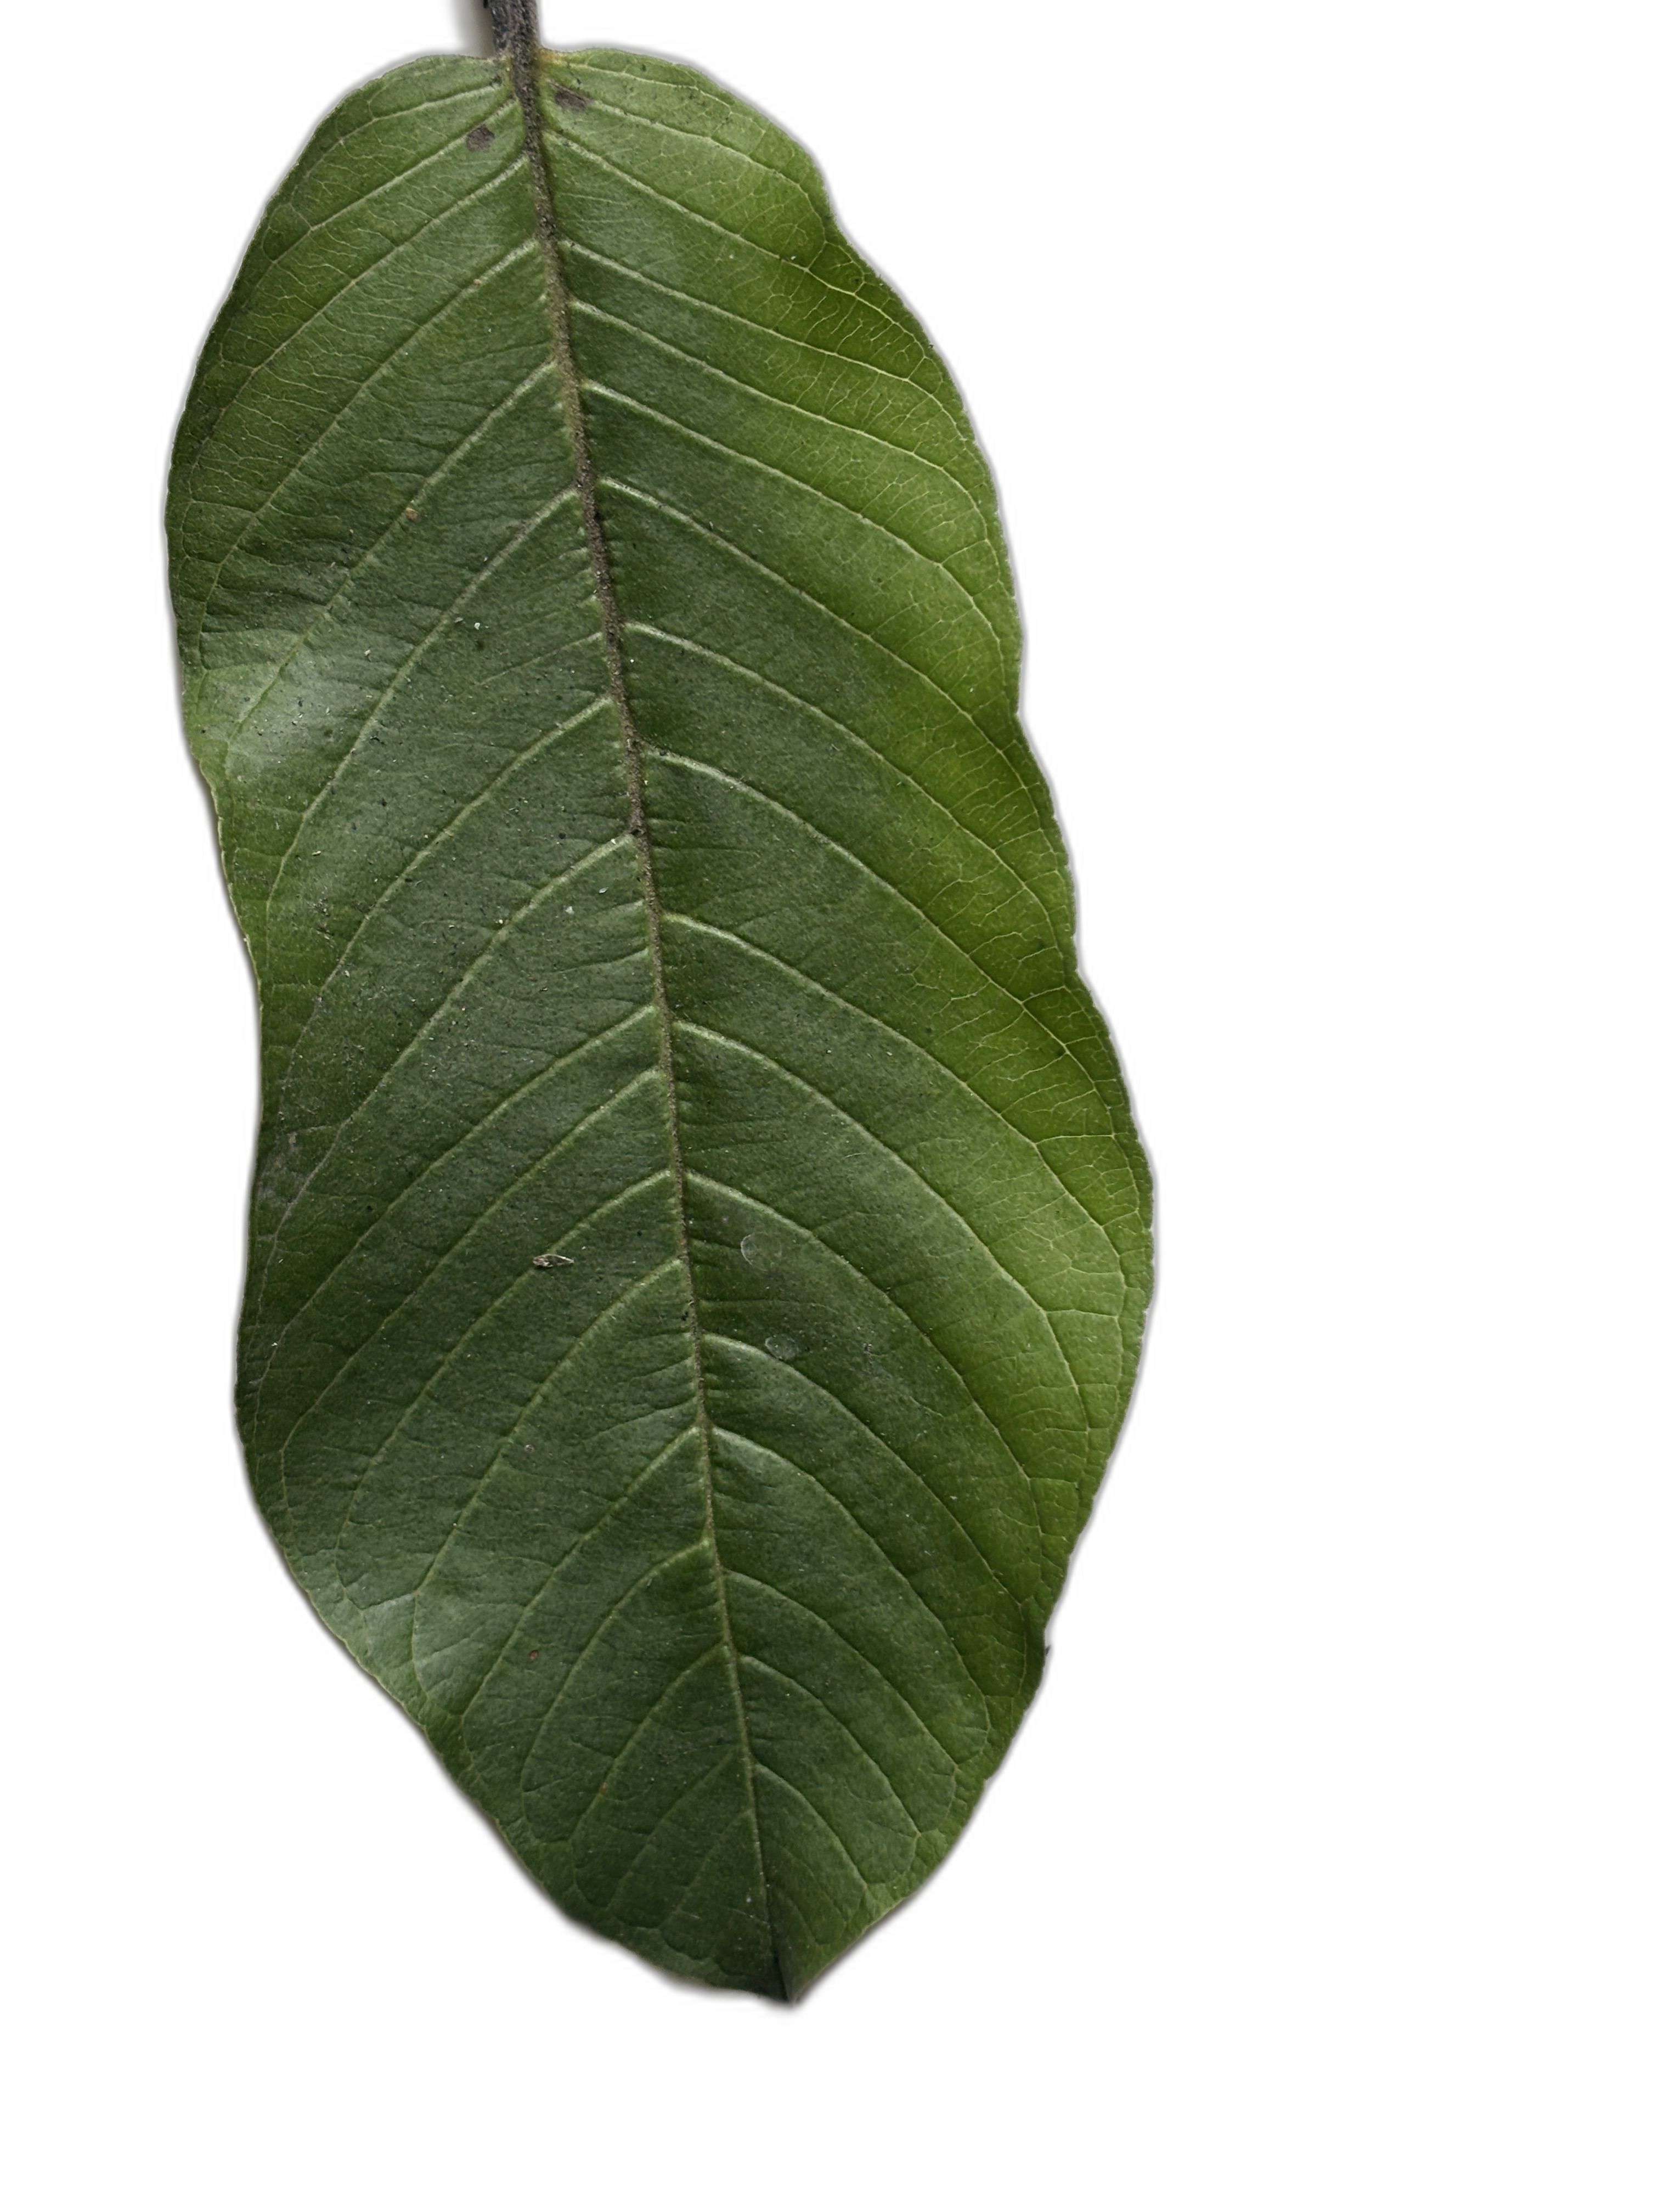
Plant part: leaf
Disease: Healthy